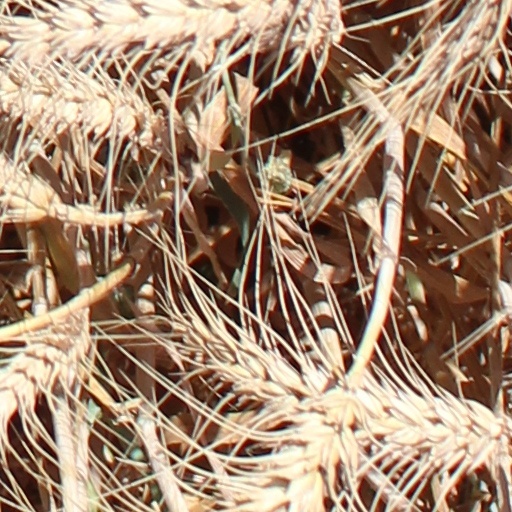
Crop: wheat